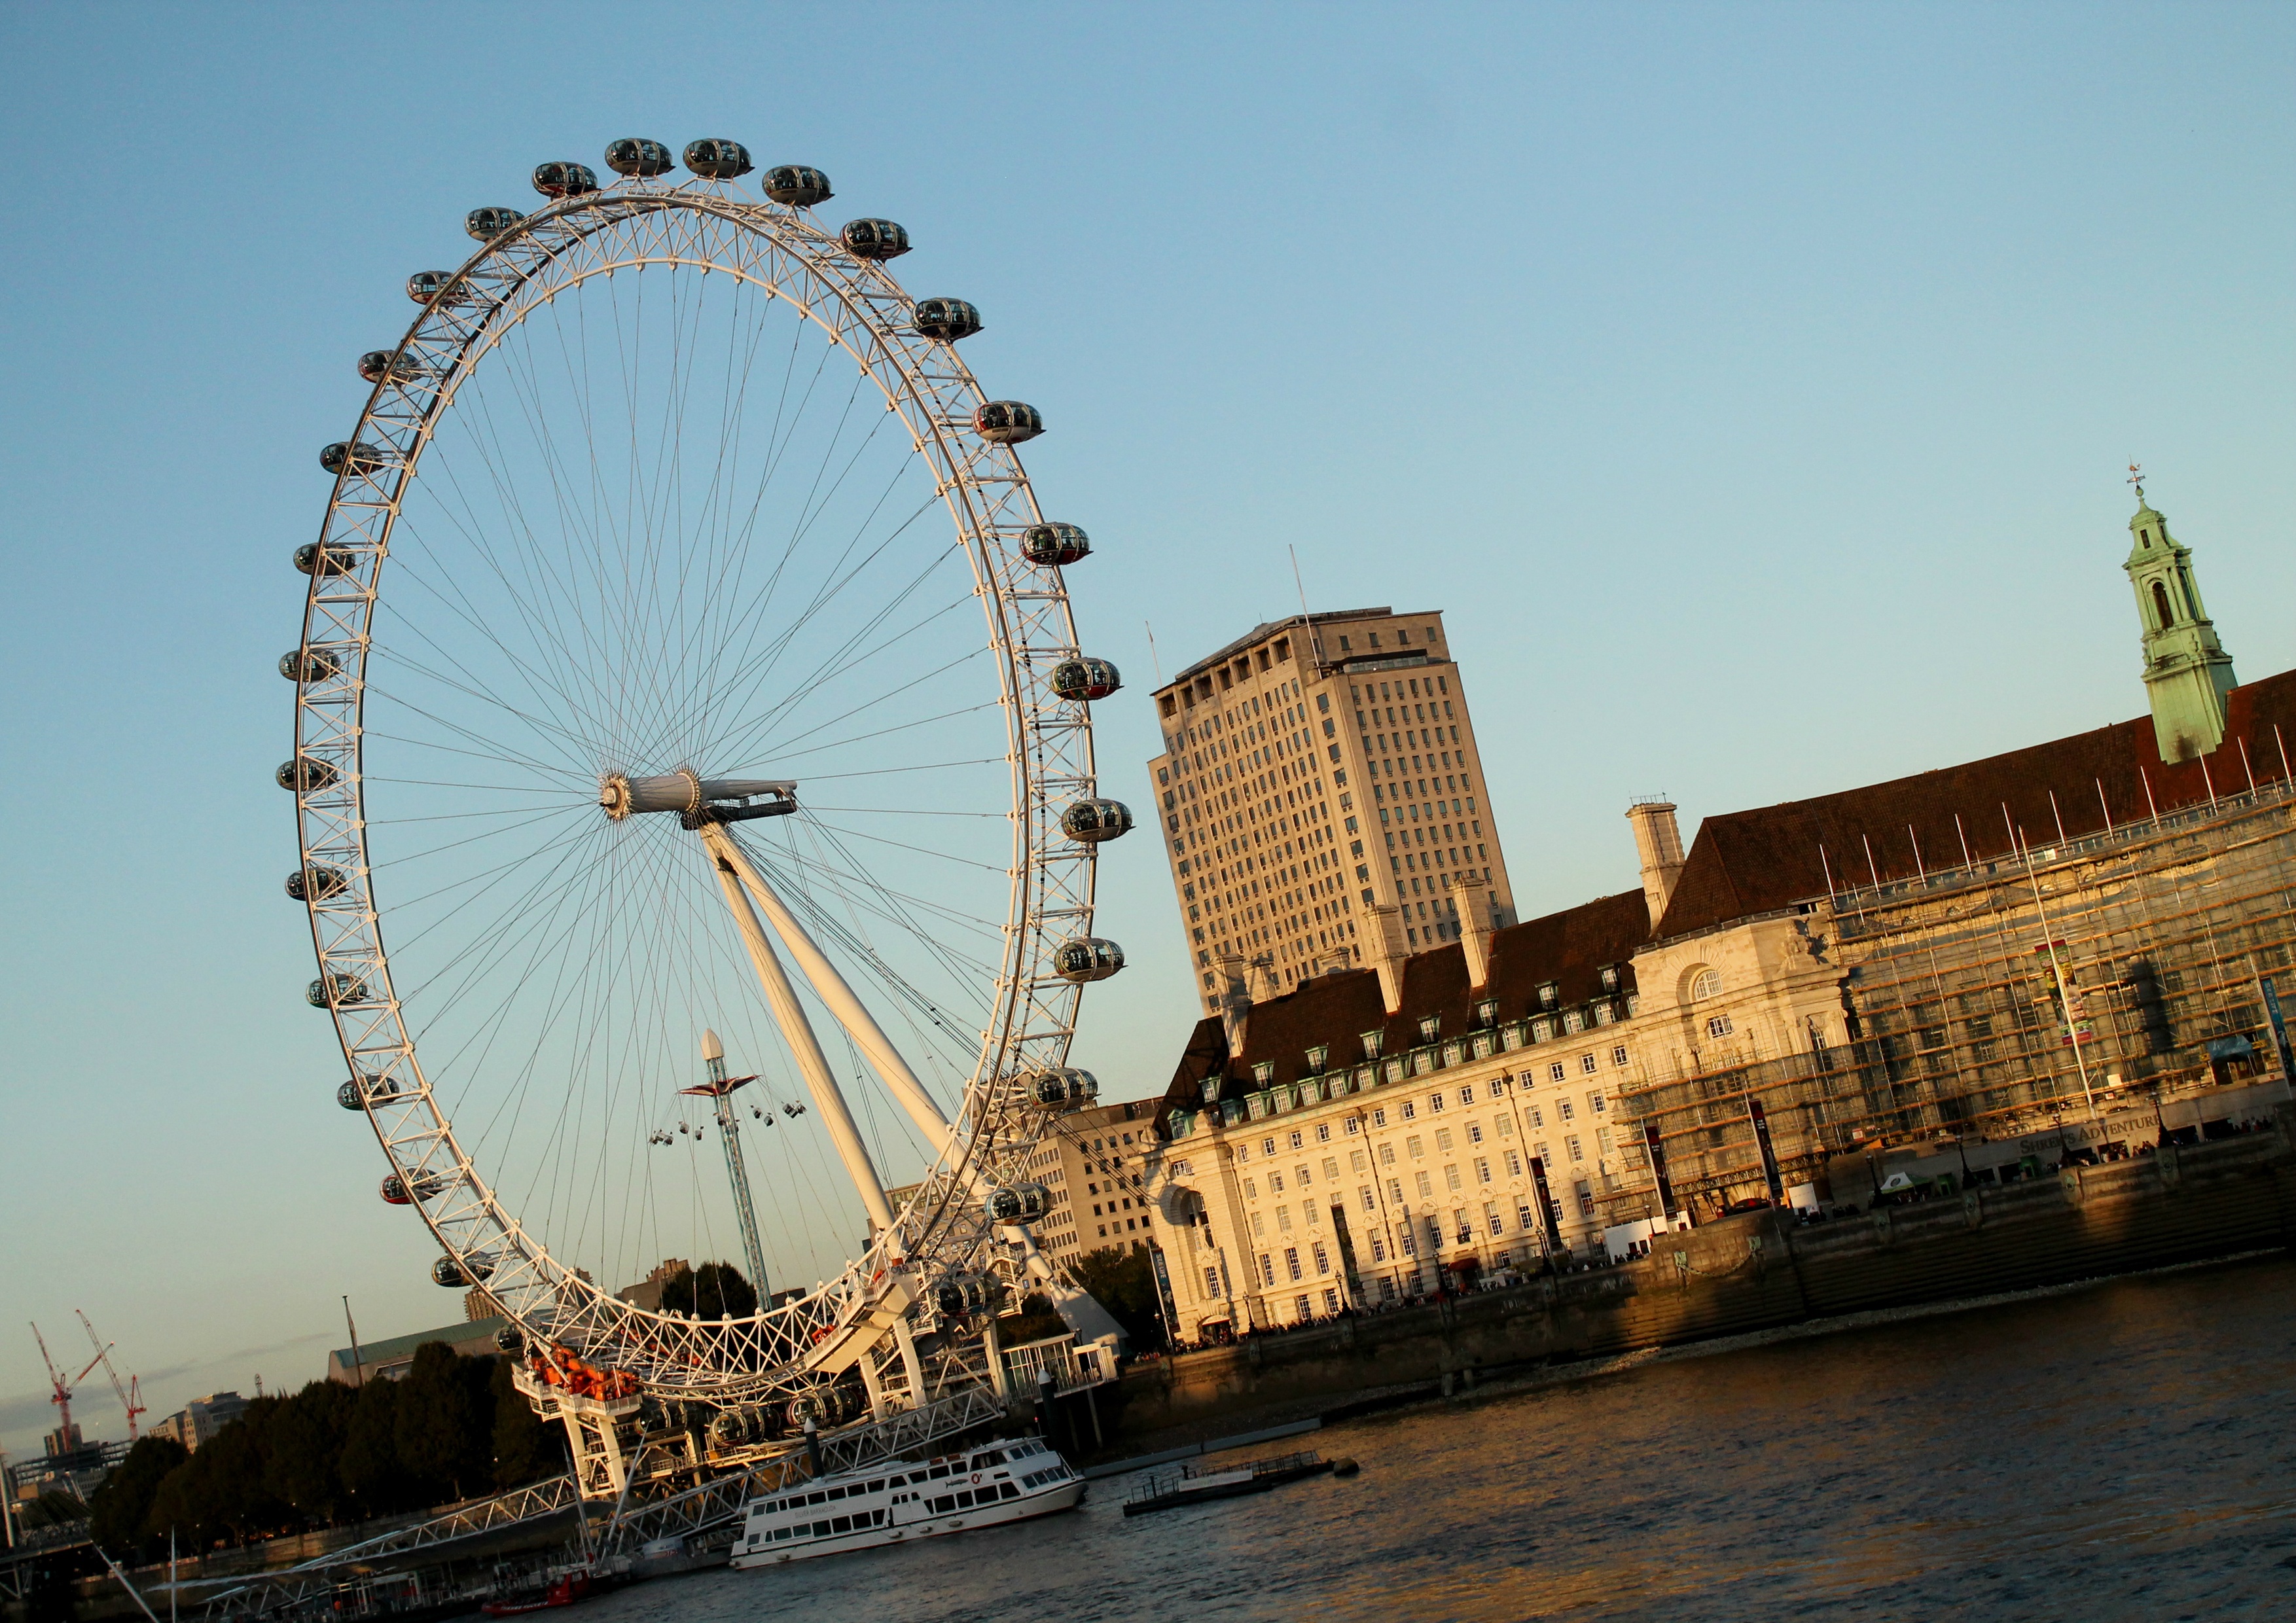
water, sky, cityscape, heaven, ferris wheel, peace, landmark, trip, england, london, eye, beauty, tourist attraction, water level, geographical feature